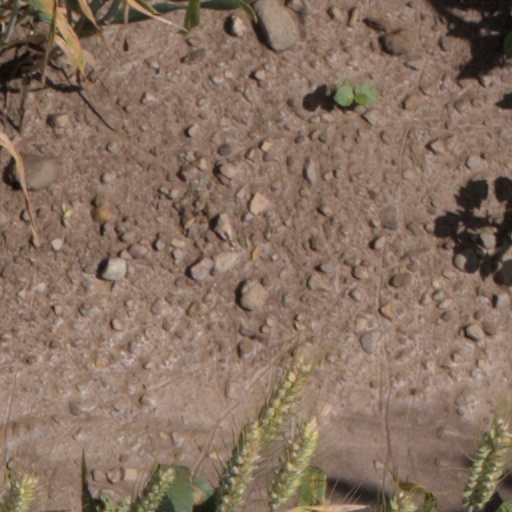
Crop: wheat